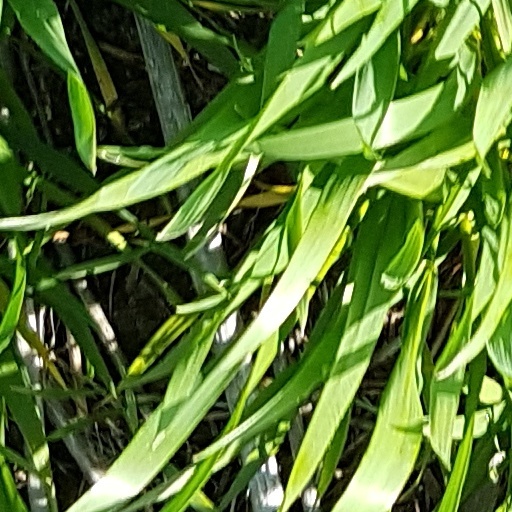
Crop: wheat